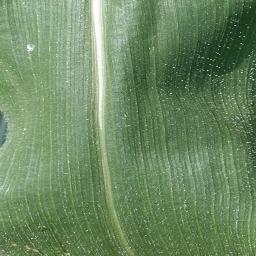
Label: Corn_(Maize)___Healthy